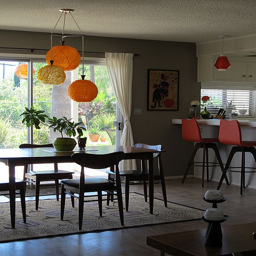
table will be long ways instead but this is what the new house set up looks like between the dining room and kitchen .